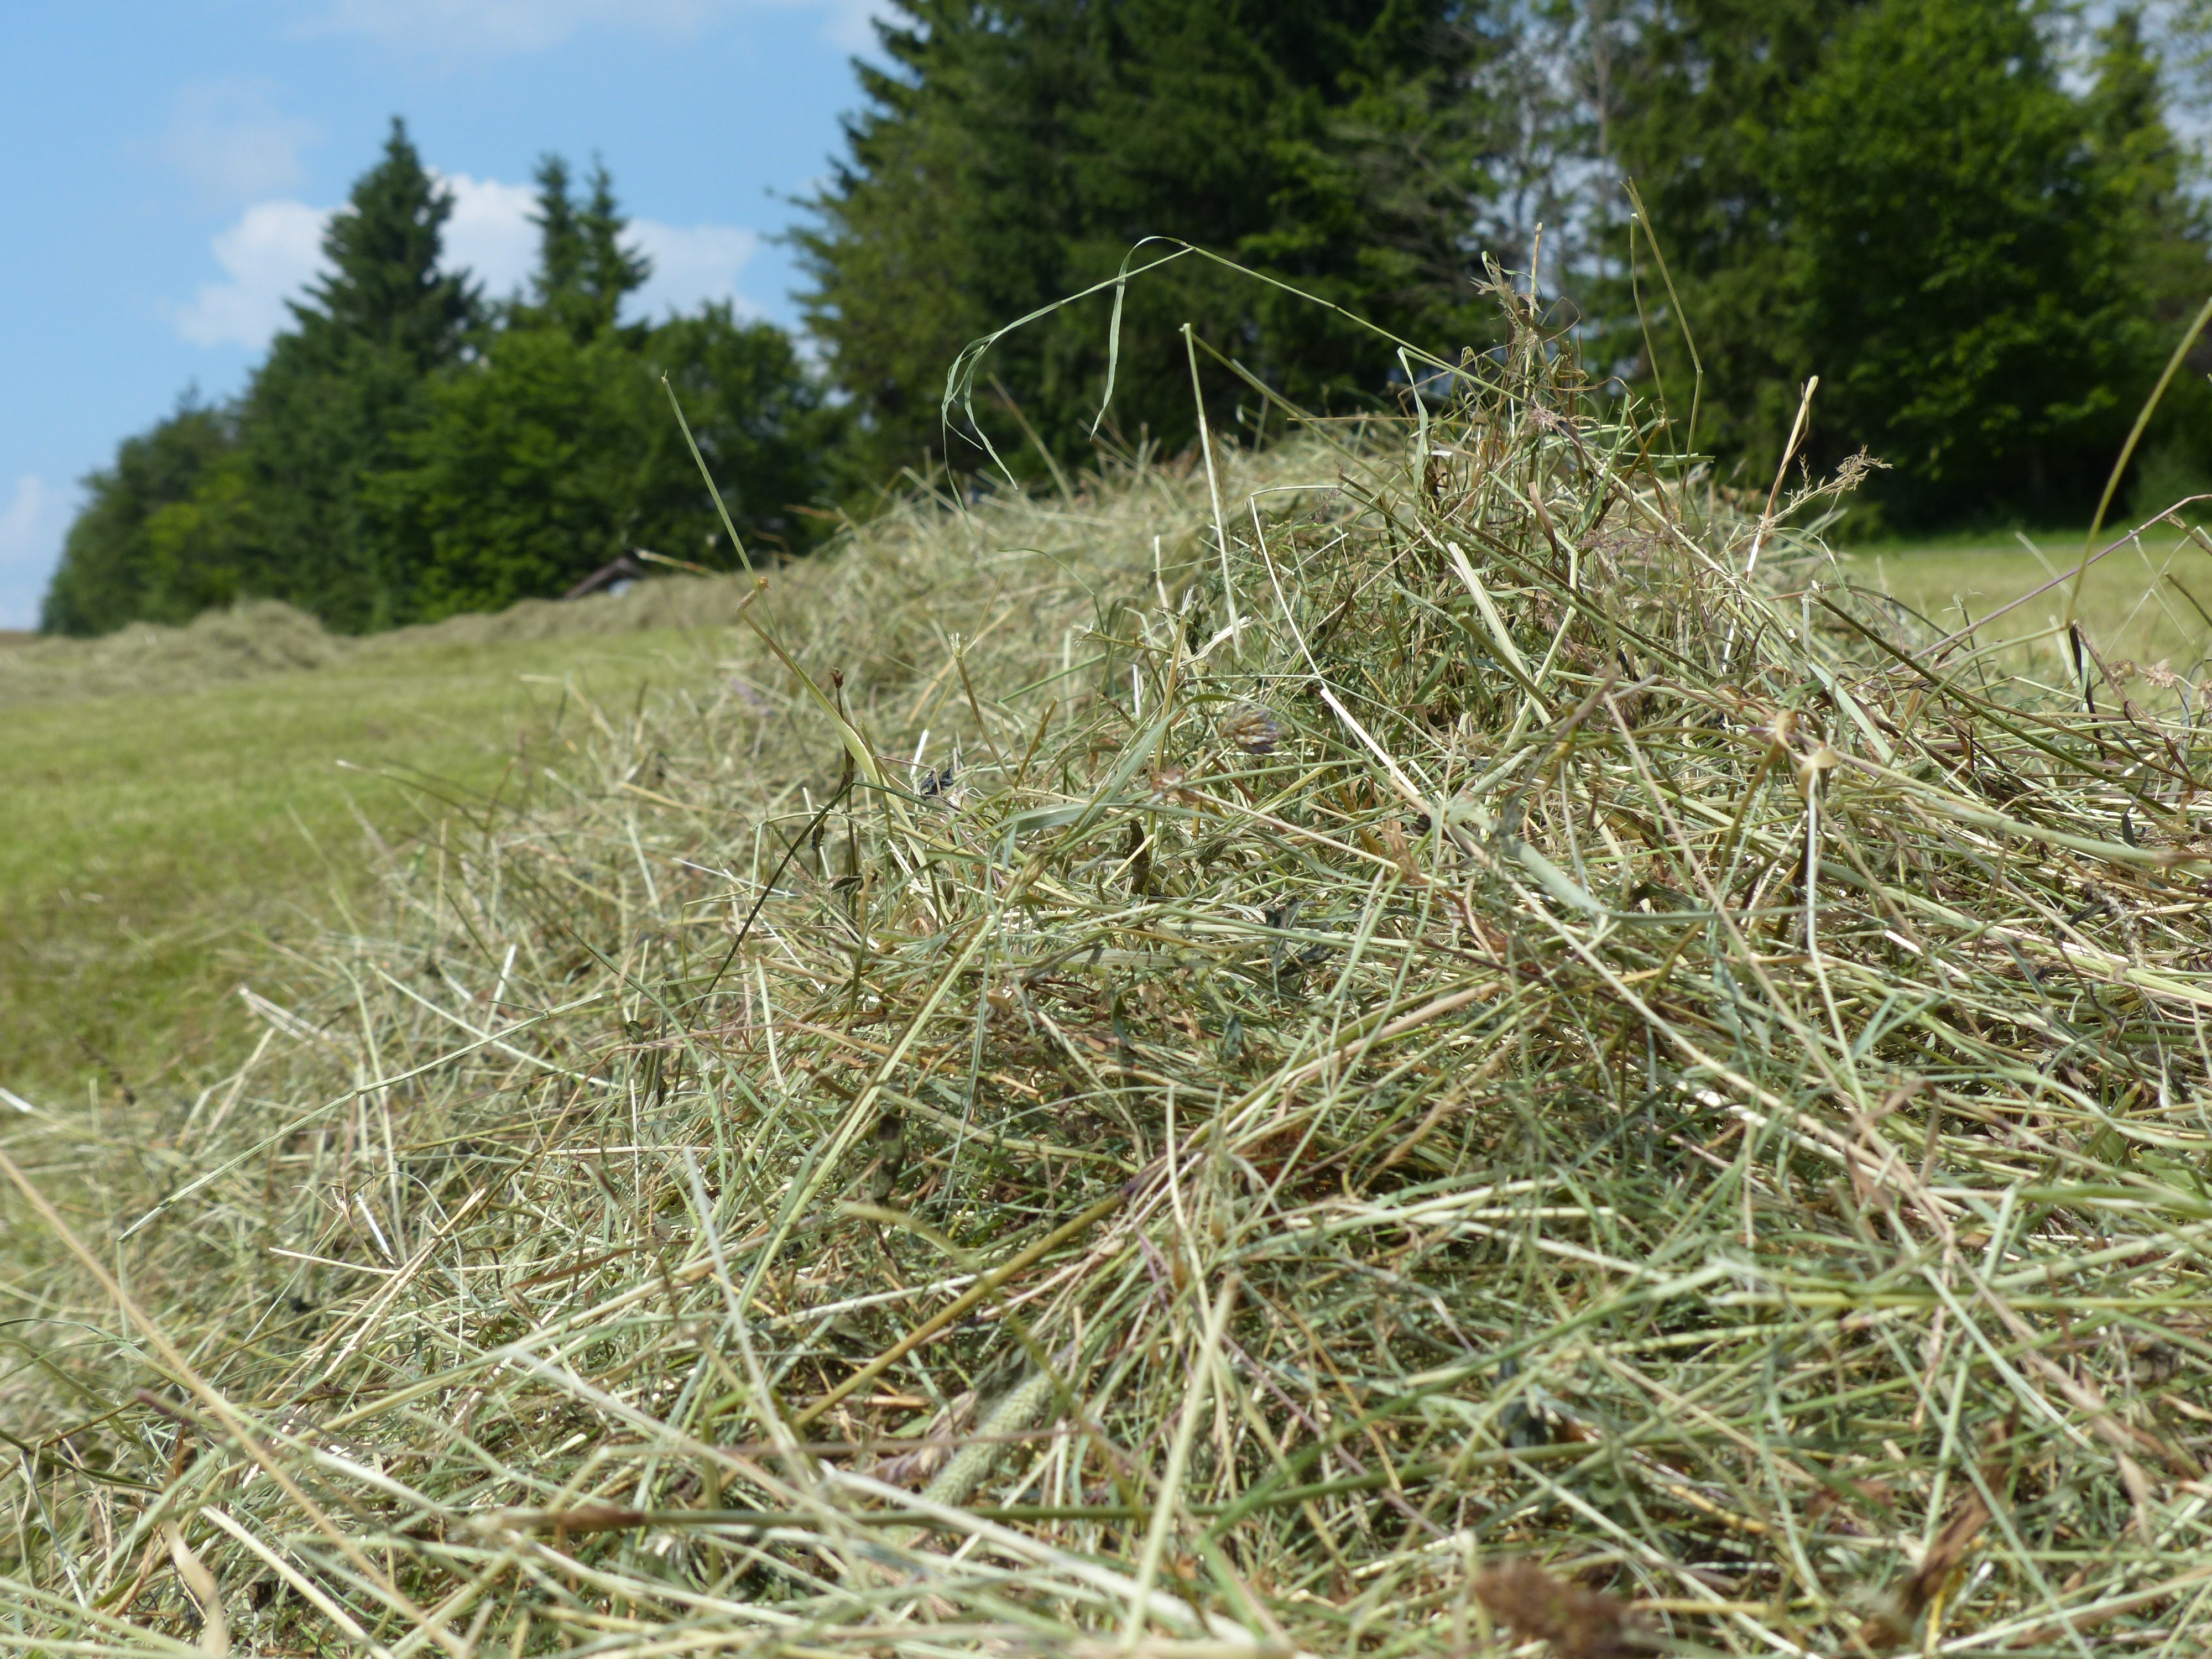
tree, nature, grass, plant, hay, lawn, meadow, prairie, steam, flower, dry, green, harvest, crop, dried, agriculture, shrub, mowed, contact, rake, ecosystem, forage, flowering plant, luftrocknung, rows together meet, grass family, woody plant, land plant, swath, geschwadet, grassland area, tedding, hay gut, grass swaths